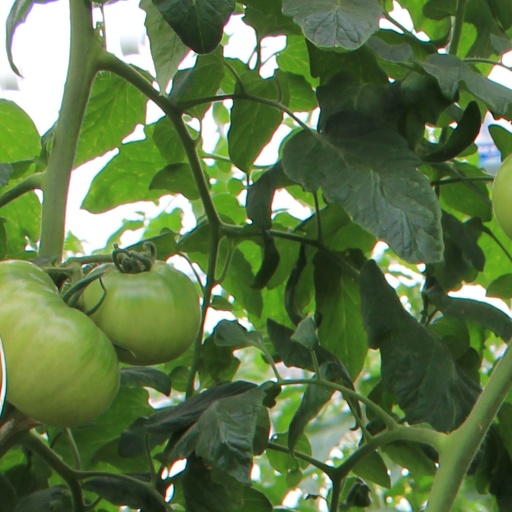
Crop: tomato